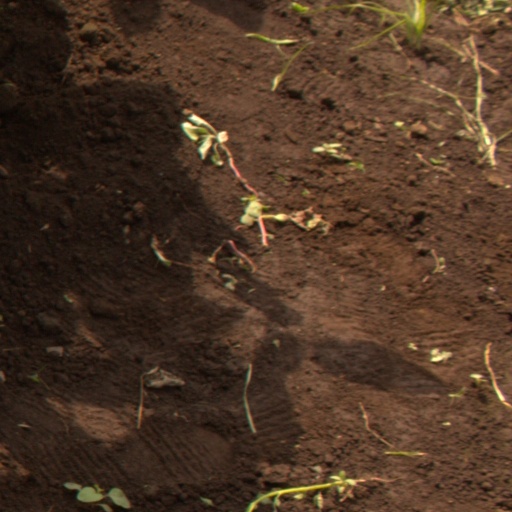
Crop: soybean